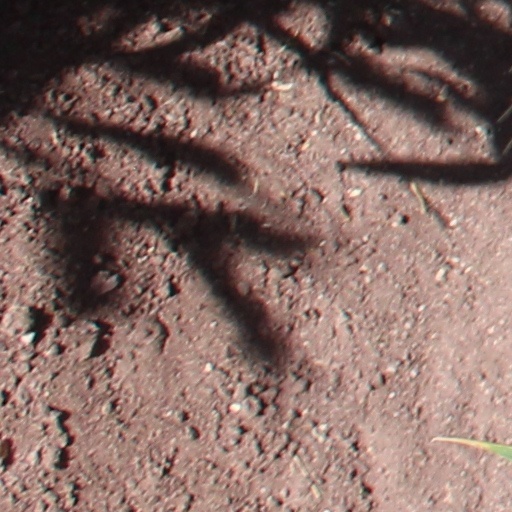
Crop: wheat